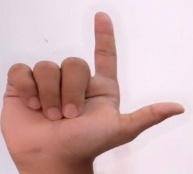
ASL sign: L